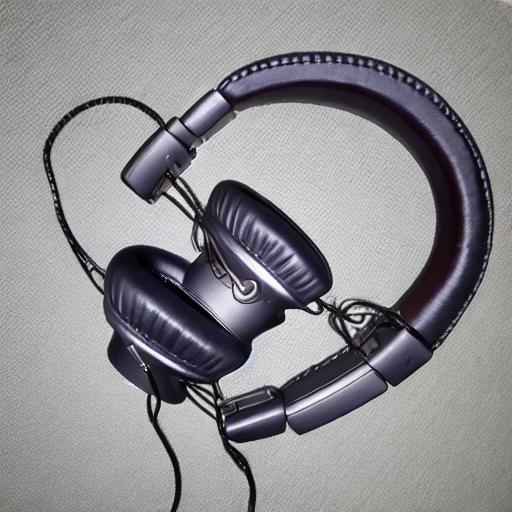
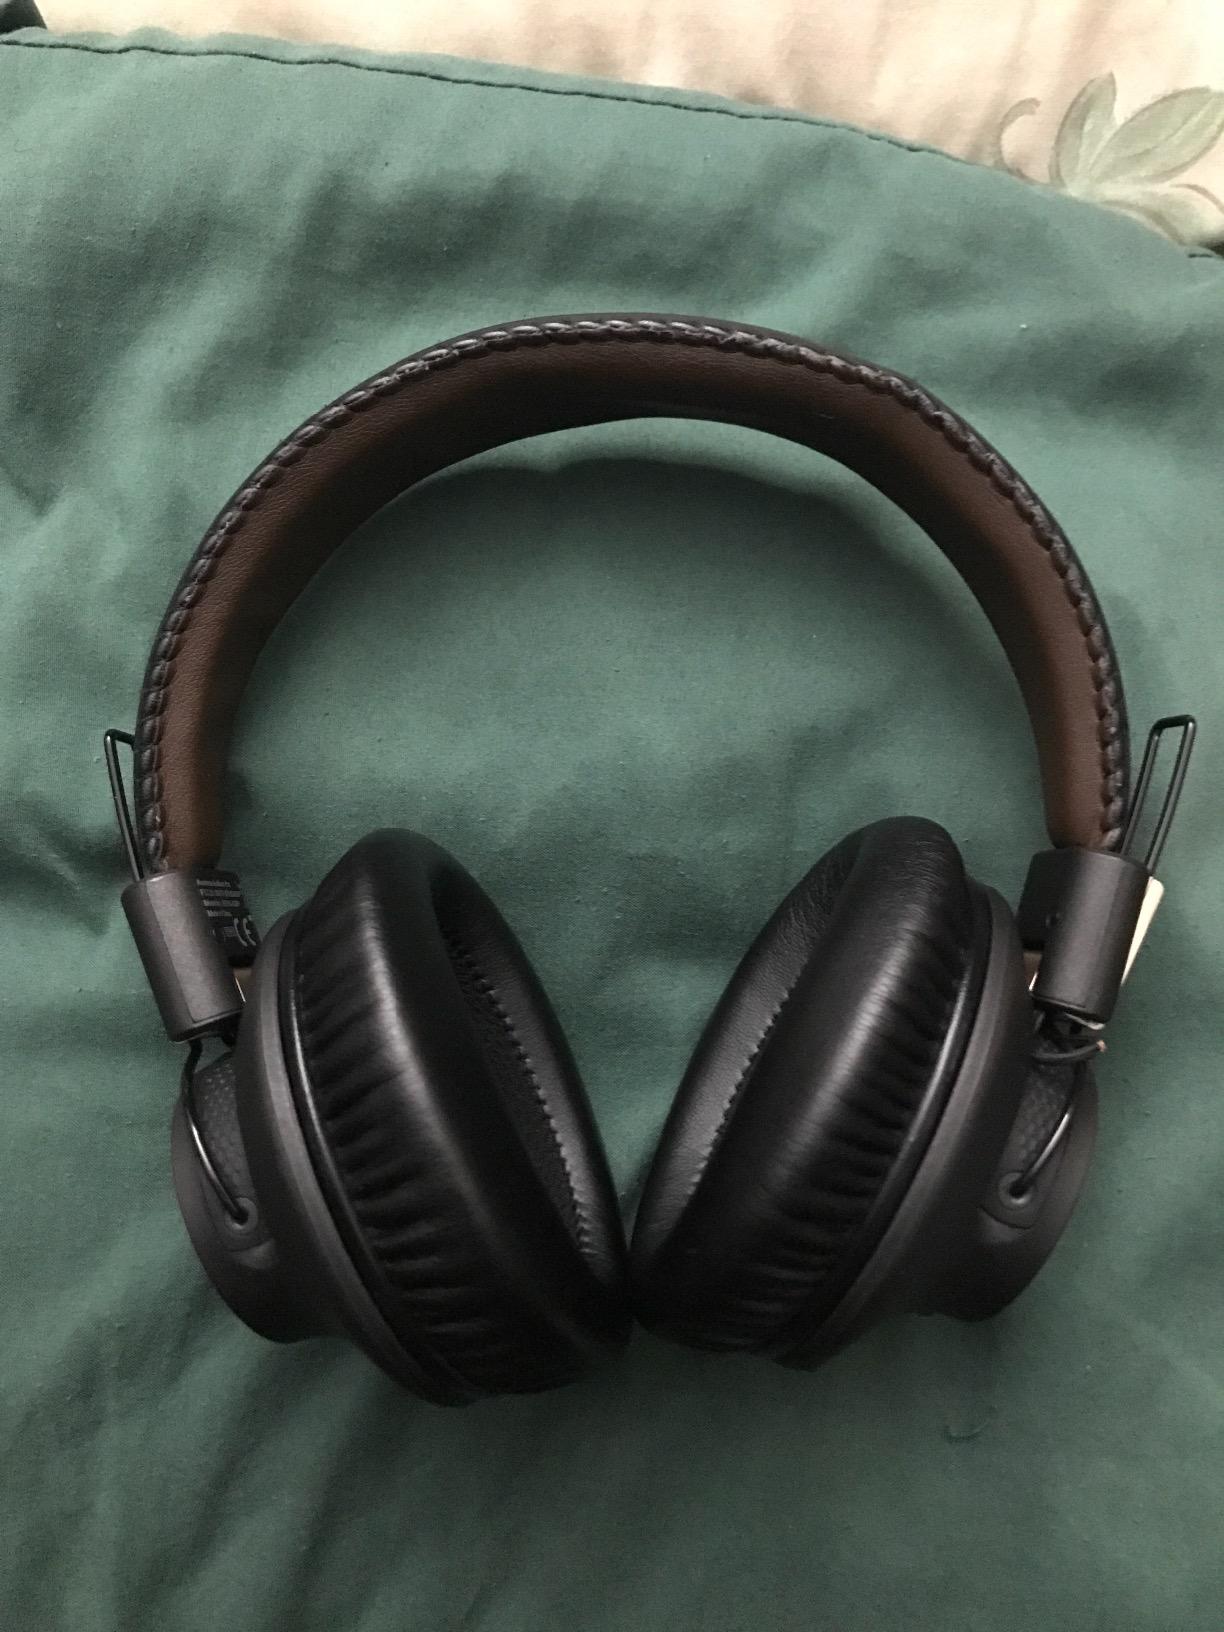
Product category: headphones
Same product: no